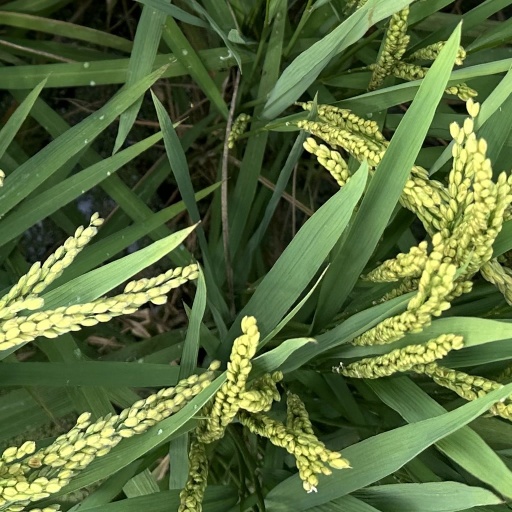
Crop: rice